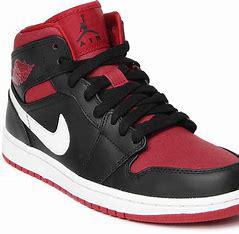
Brand: Nike
Model: Air Jordan 1